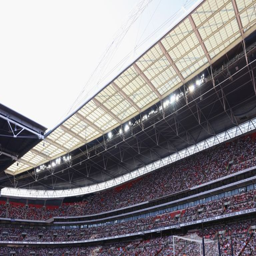
football team have now won just twice in games since the stadium reopened